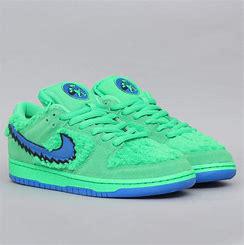
Brand: Nike
Model: SB Dunk Pro